PR1ME Mathematics Teaching Programme

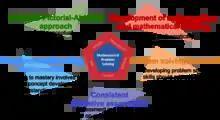
Mathematical Problem Solving Pentagon

PR1ME's pedagogical approach and instructional design revolve around problem solving, and the development of metacognition and mathematical thinking skills.